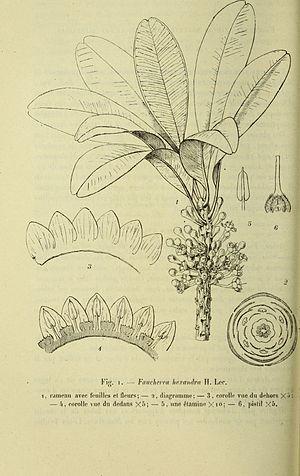
Faucherea est un genre d'arbres et d'arbustes de la famille des Sapotaceae, endémique de Madagascar.